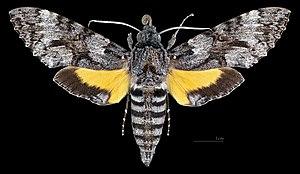
Isognathus menechus est une espèce d’insectes lépidoptères de la famille des Sphingidae, de la sous-famille des Macroglossinae, de la tribu des Dilophonotini.